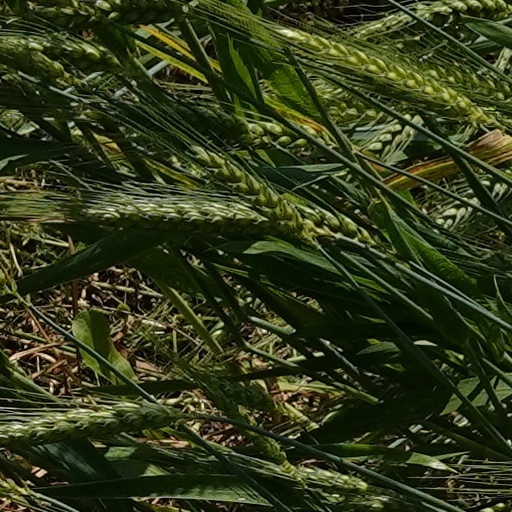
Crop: wheat